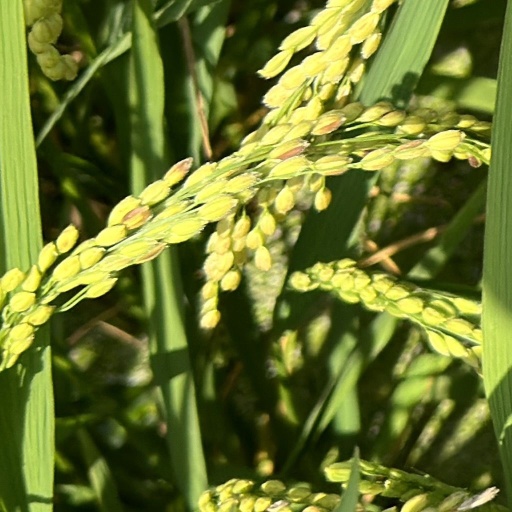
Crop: rice